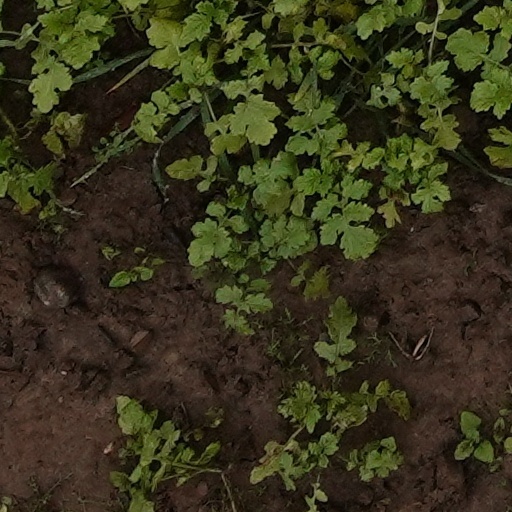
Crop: wheat